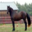
Label: horse